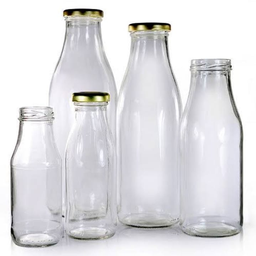
Label: bottles